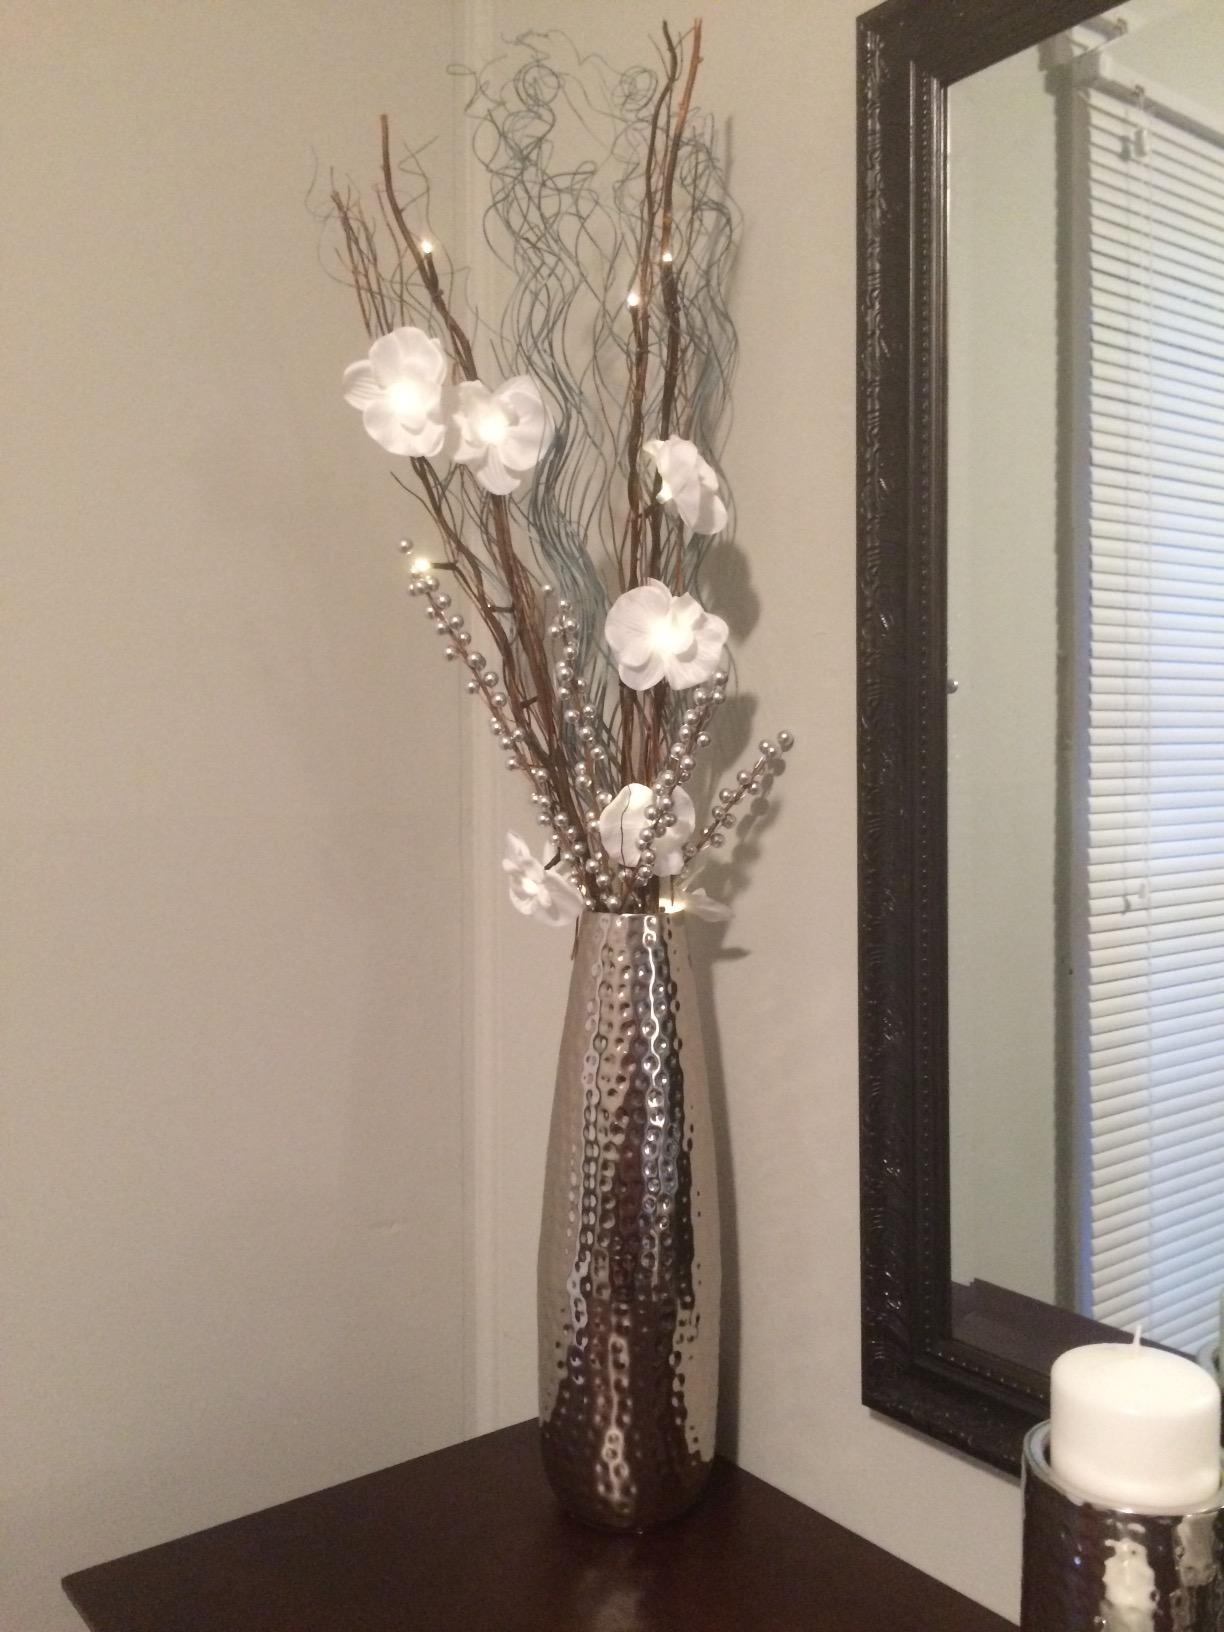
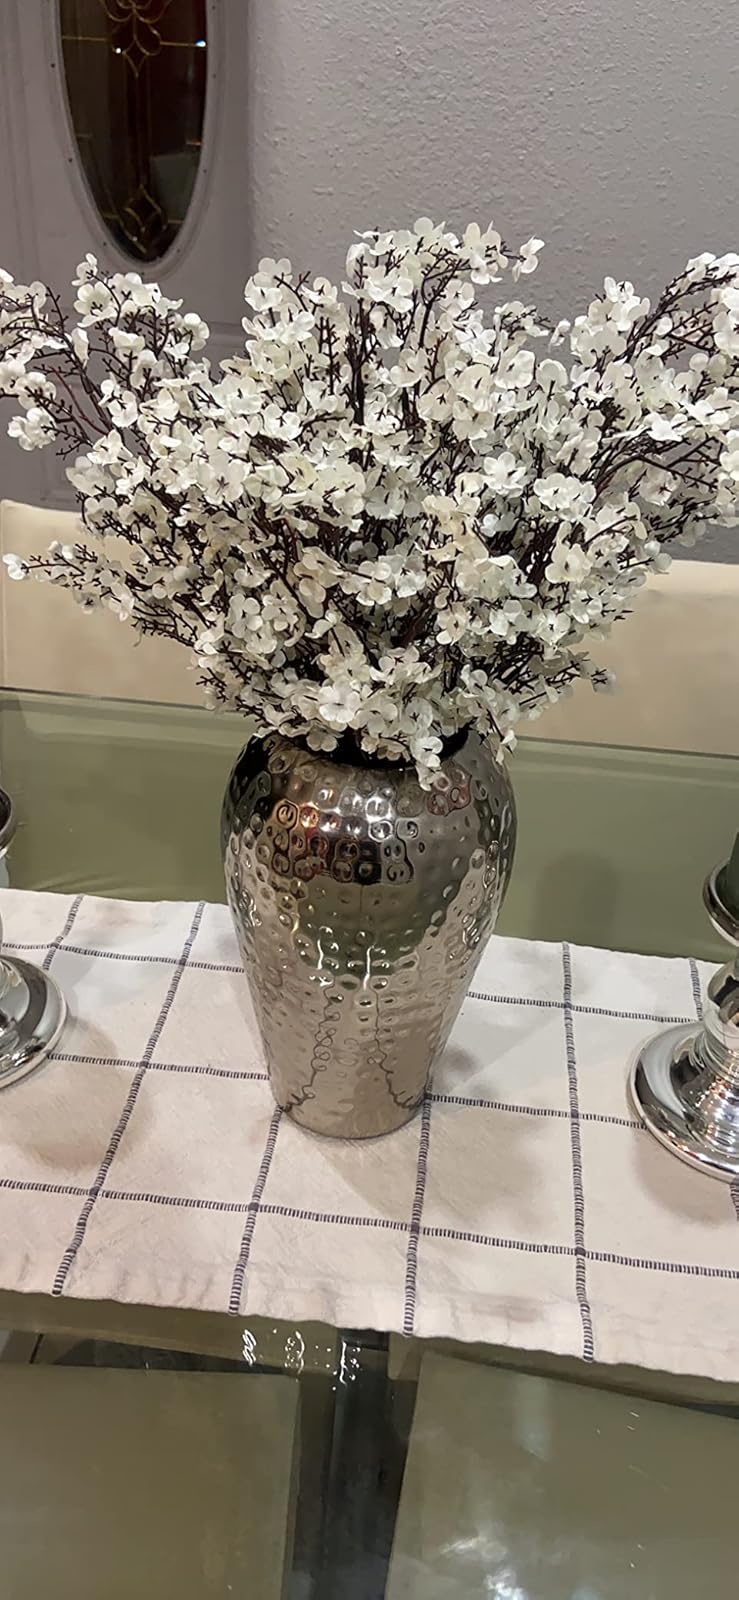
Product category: vase
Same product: no